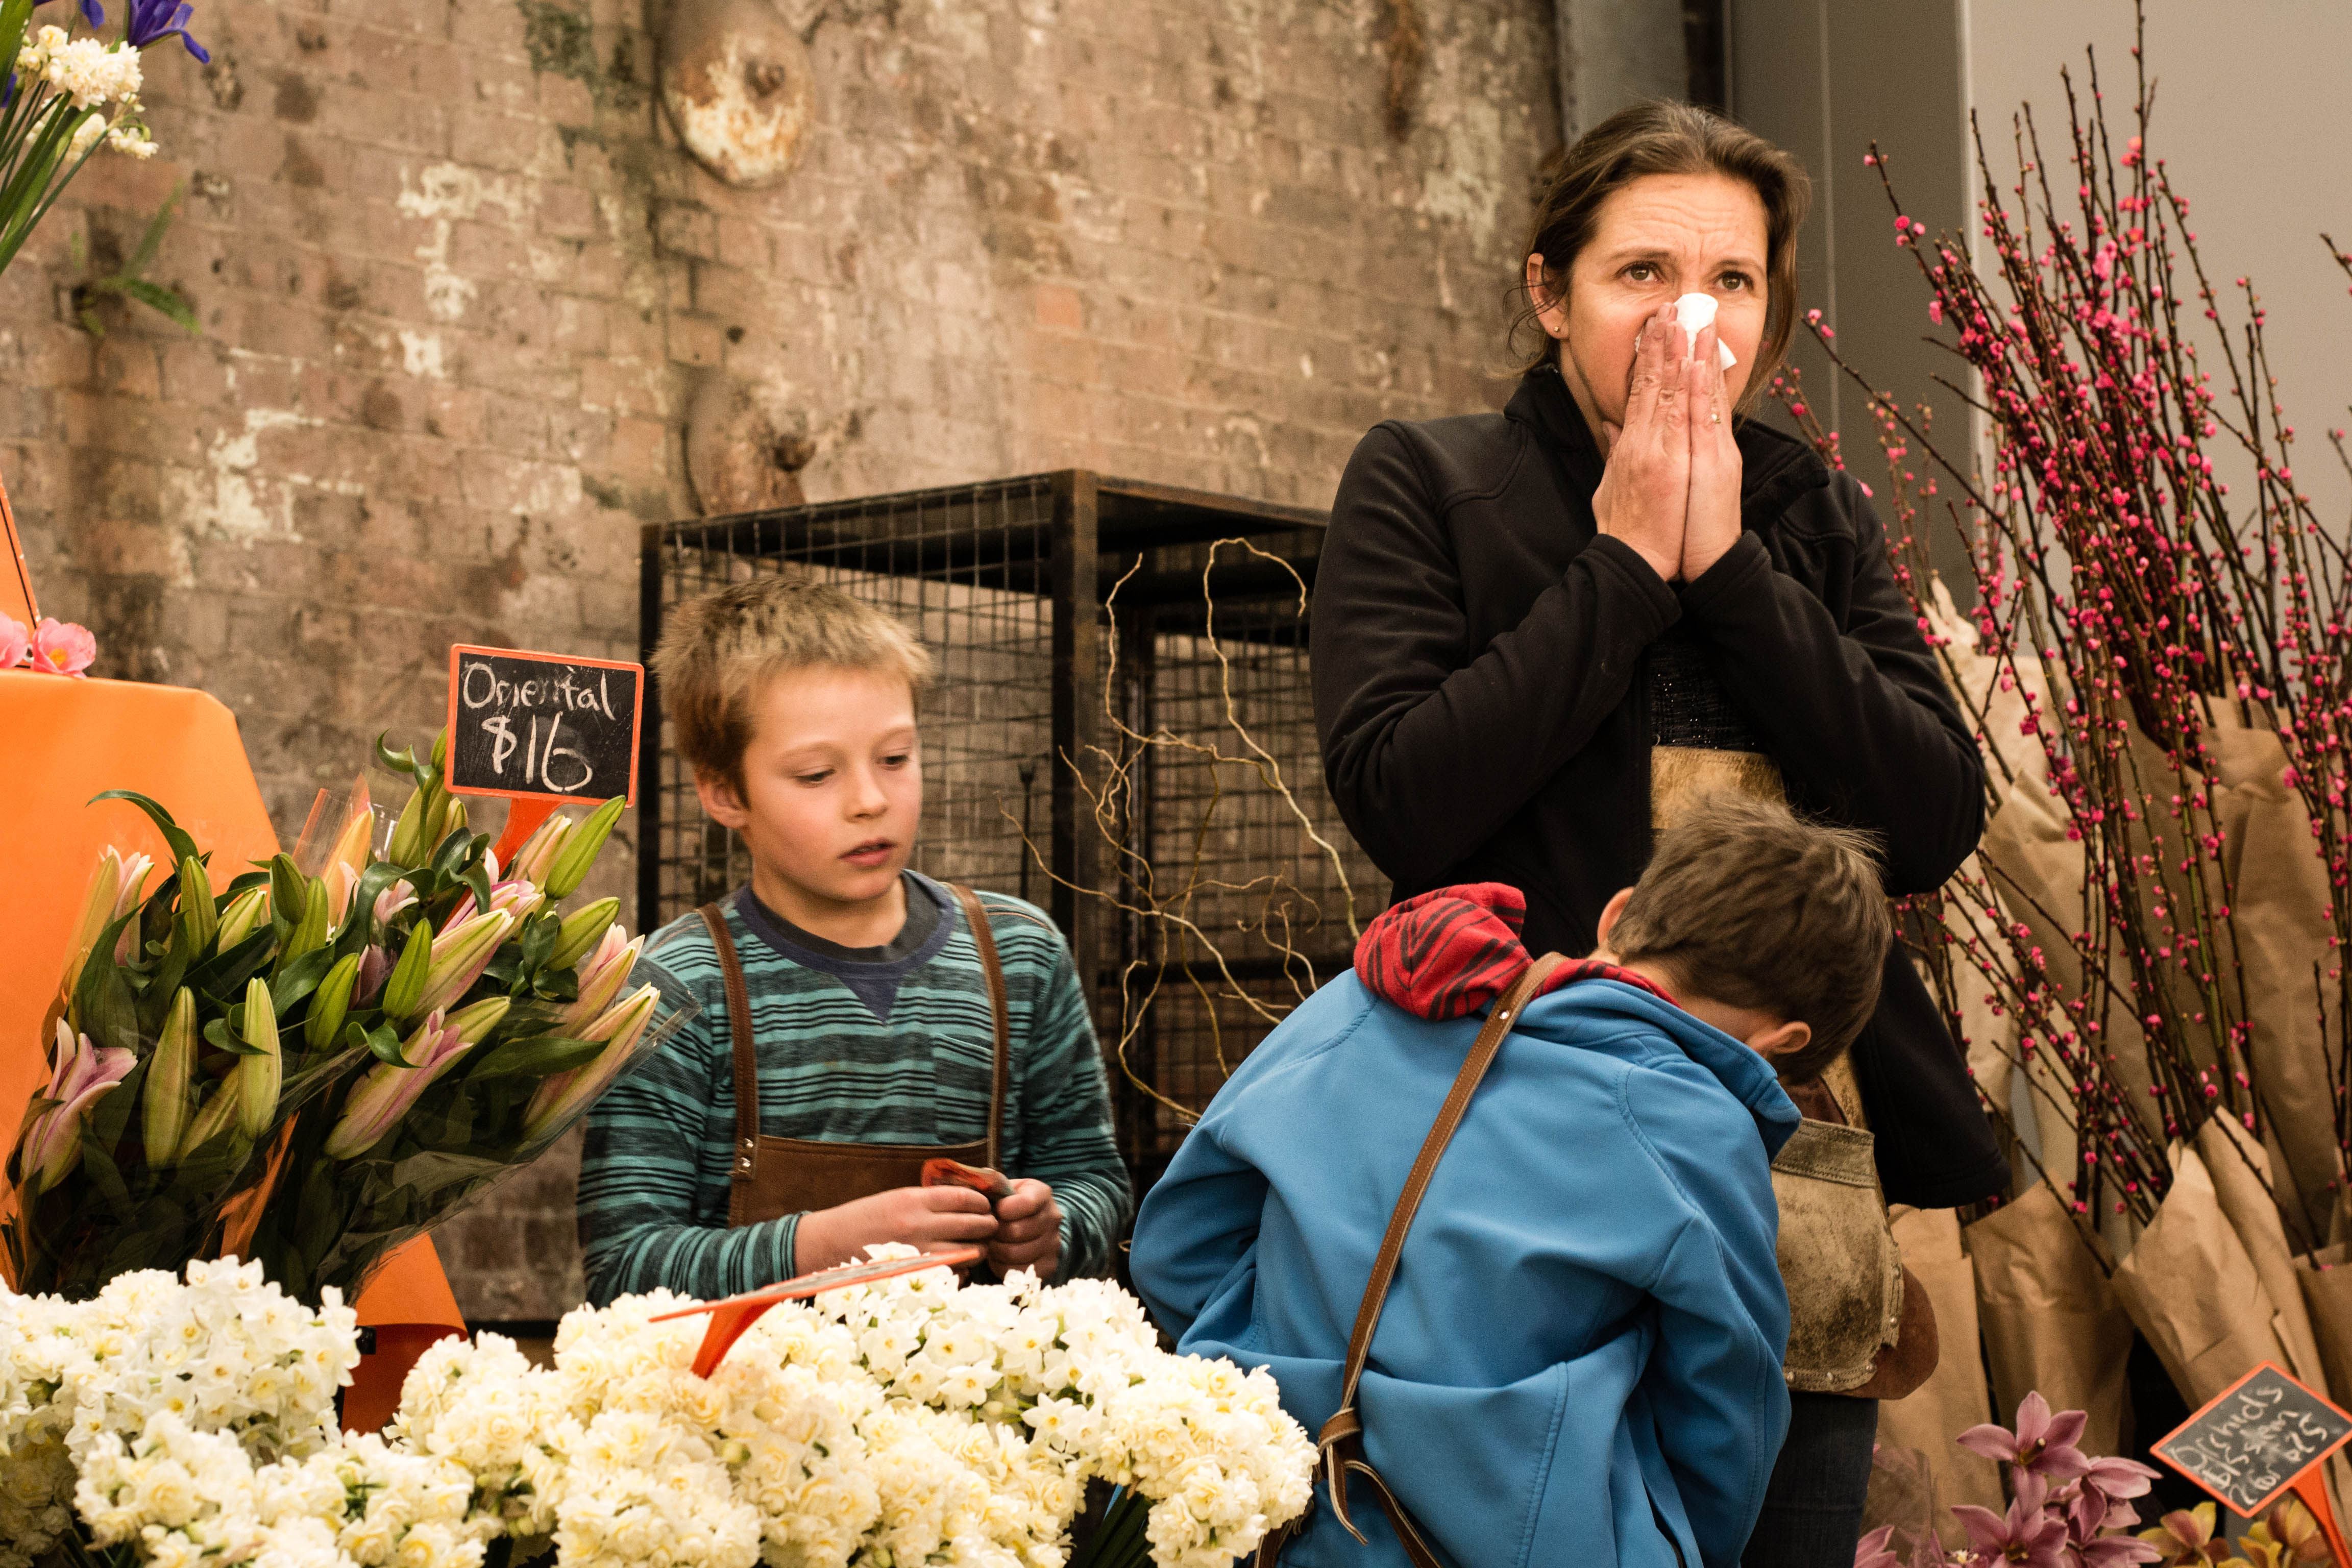
people, flower, city, spring, vendor, market, public space, tradition